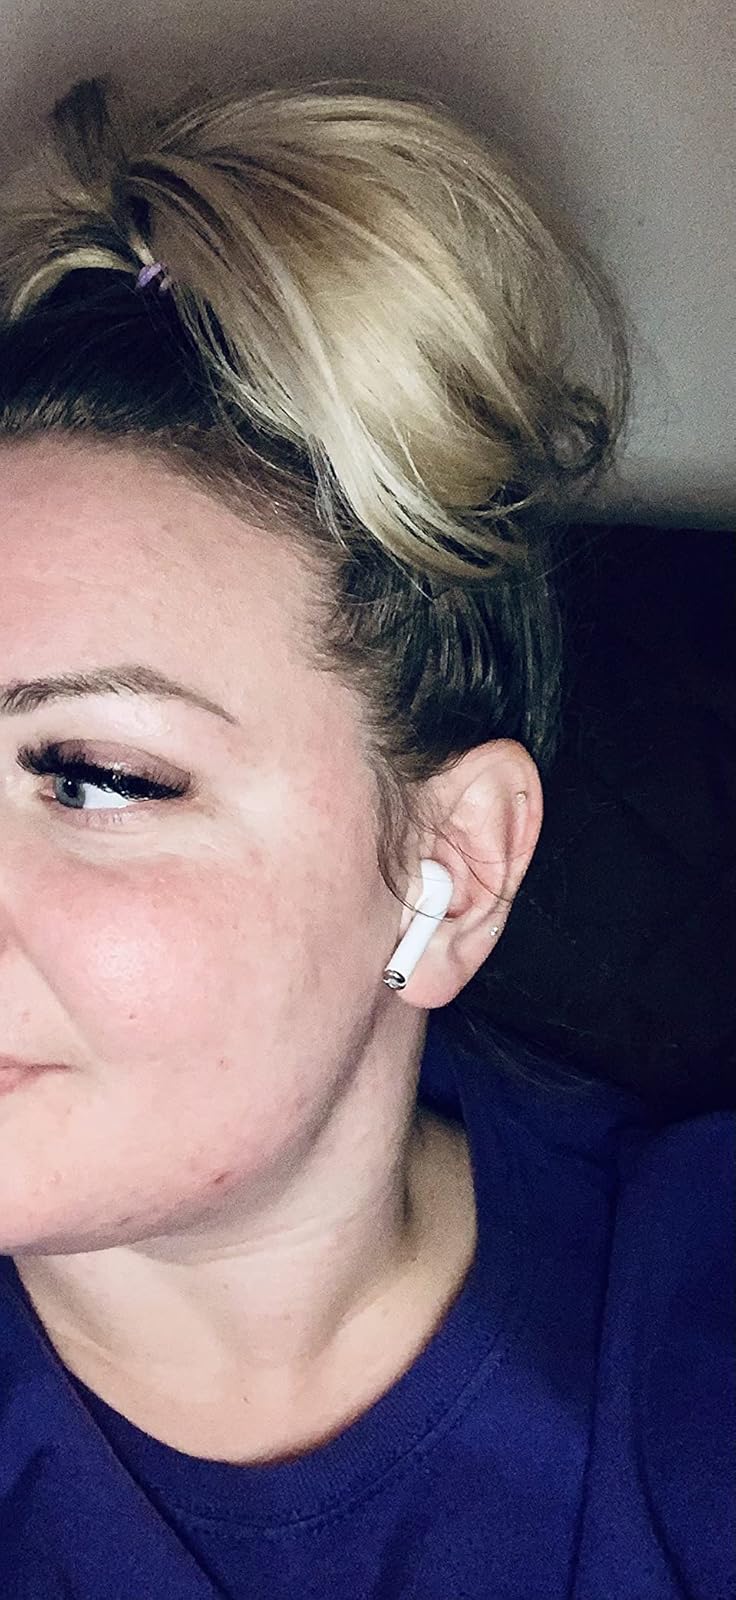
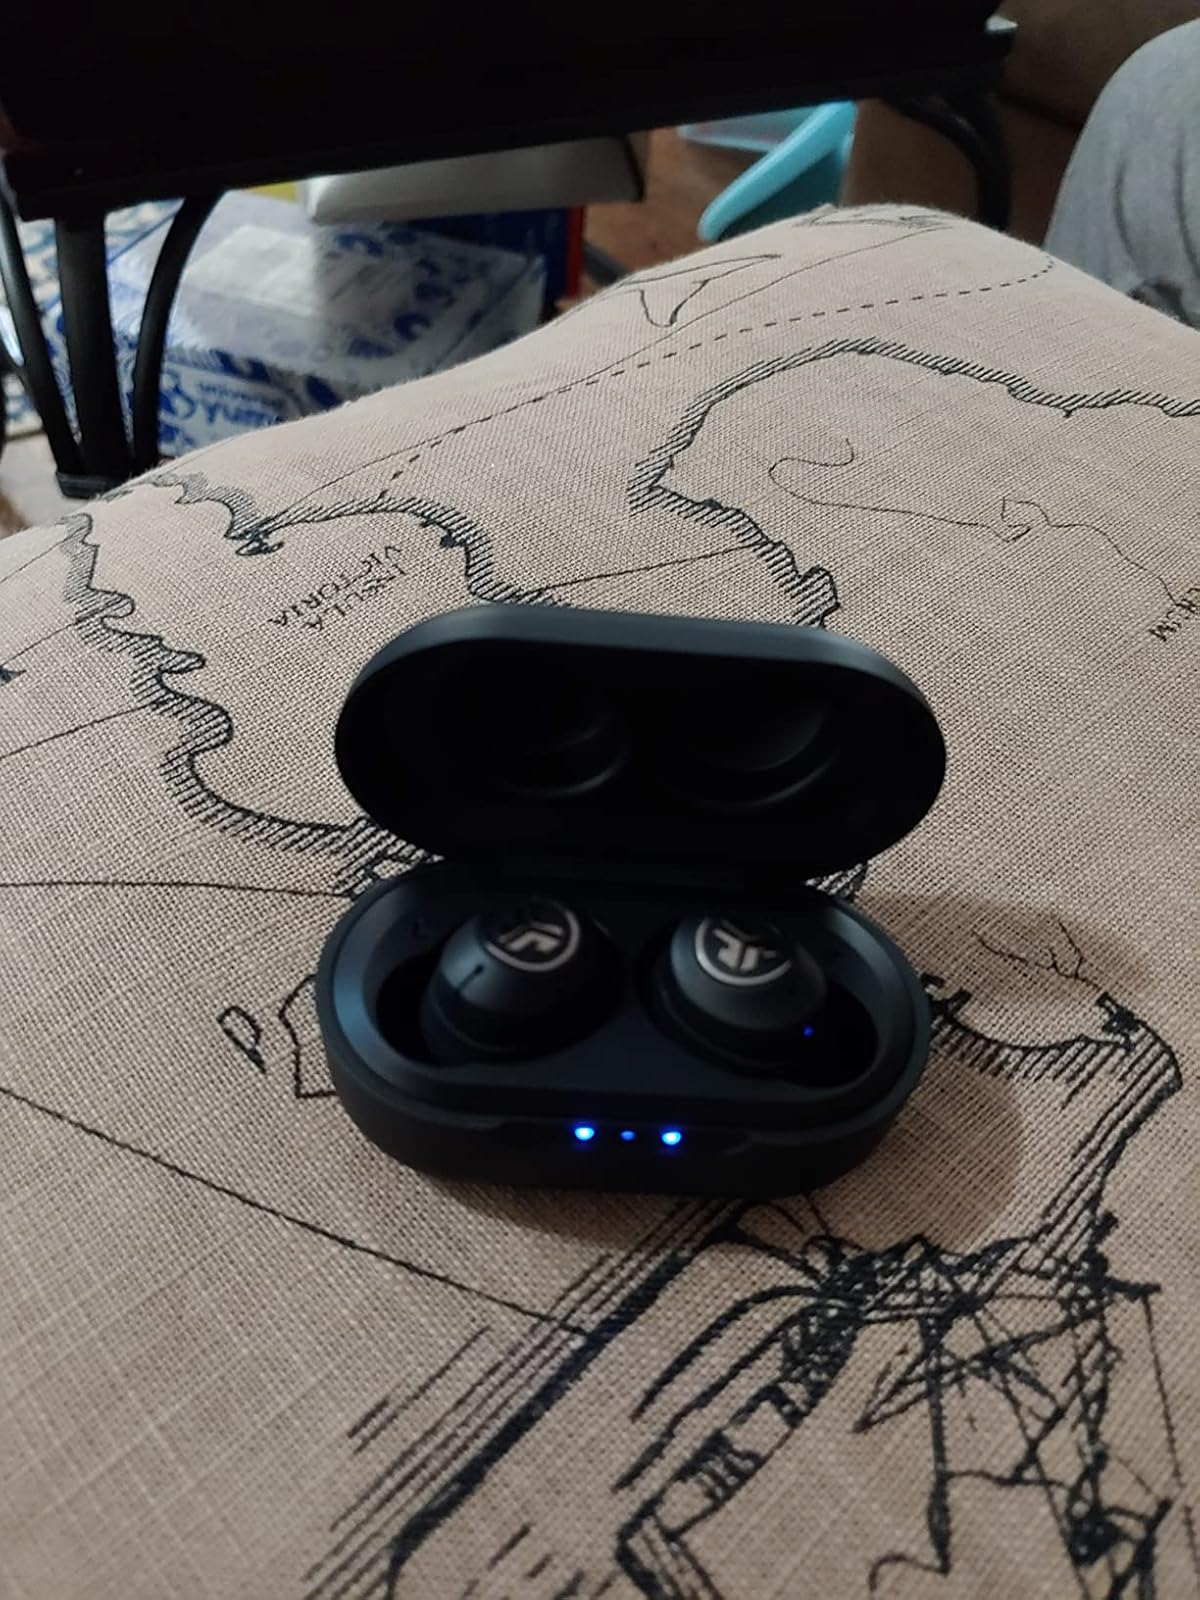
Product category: earbuds
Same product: no